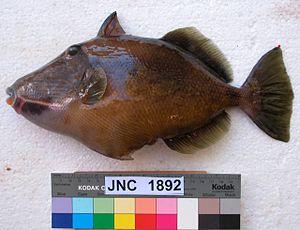
La biodiversité de la Nouvelle-Calédonie, un large groupe d'îles du Pacifique, est considérée comme la plus importante de la planète. L'île possède un niveau élevé d'endémisme, avec notamment beaucoup de plantes, d'insectes, d'oiseaux et de reptiles uniques. L'île n'a pas de mammifère à part des chauves-souris, et aucun amphibien. La biodiversité néocalédonienne est menacée par des espèces introduites, l'exploitation forestière, les incendies et le développement urbain et les gisements miniers. La Nouvelle-Calédonie a perdu de nombreuses espèces depuis que l'homme a posé le pied sur l'île, mais aucune ne s'est éteinte depuis le XVIᵉ siècle.